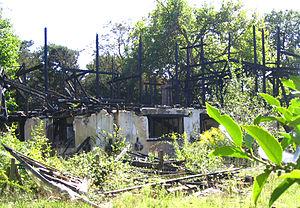
Le jardin tropical de Paris est un espace vert de Paris, en France. Implanté à l'extrémité orientale du bois de Vincennes. Il occupe le site de l'ancien jardin d'essai colonial, créé à la fin du XIXᵉ siècle pour accroître la production agricole dans les colonies françaises.